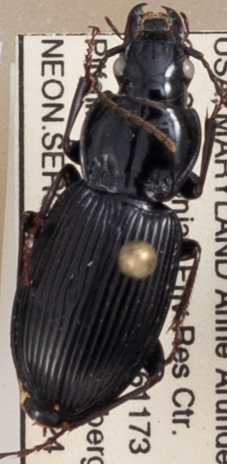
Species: Pterostichus stygicus
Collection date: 2021-06-24
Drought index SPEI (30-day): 0.39
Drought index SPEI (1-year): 2.09
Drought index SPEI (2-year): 1.28